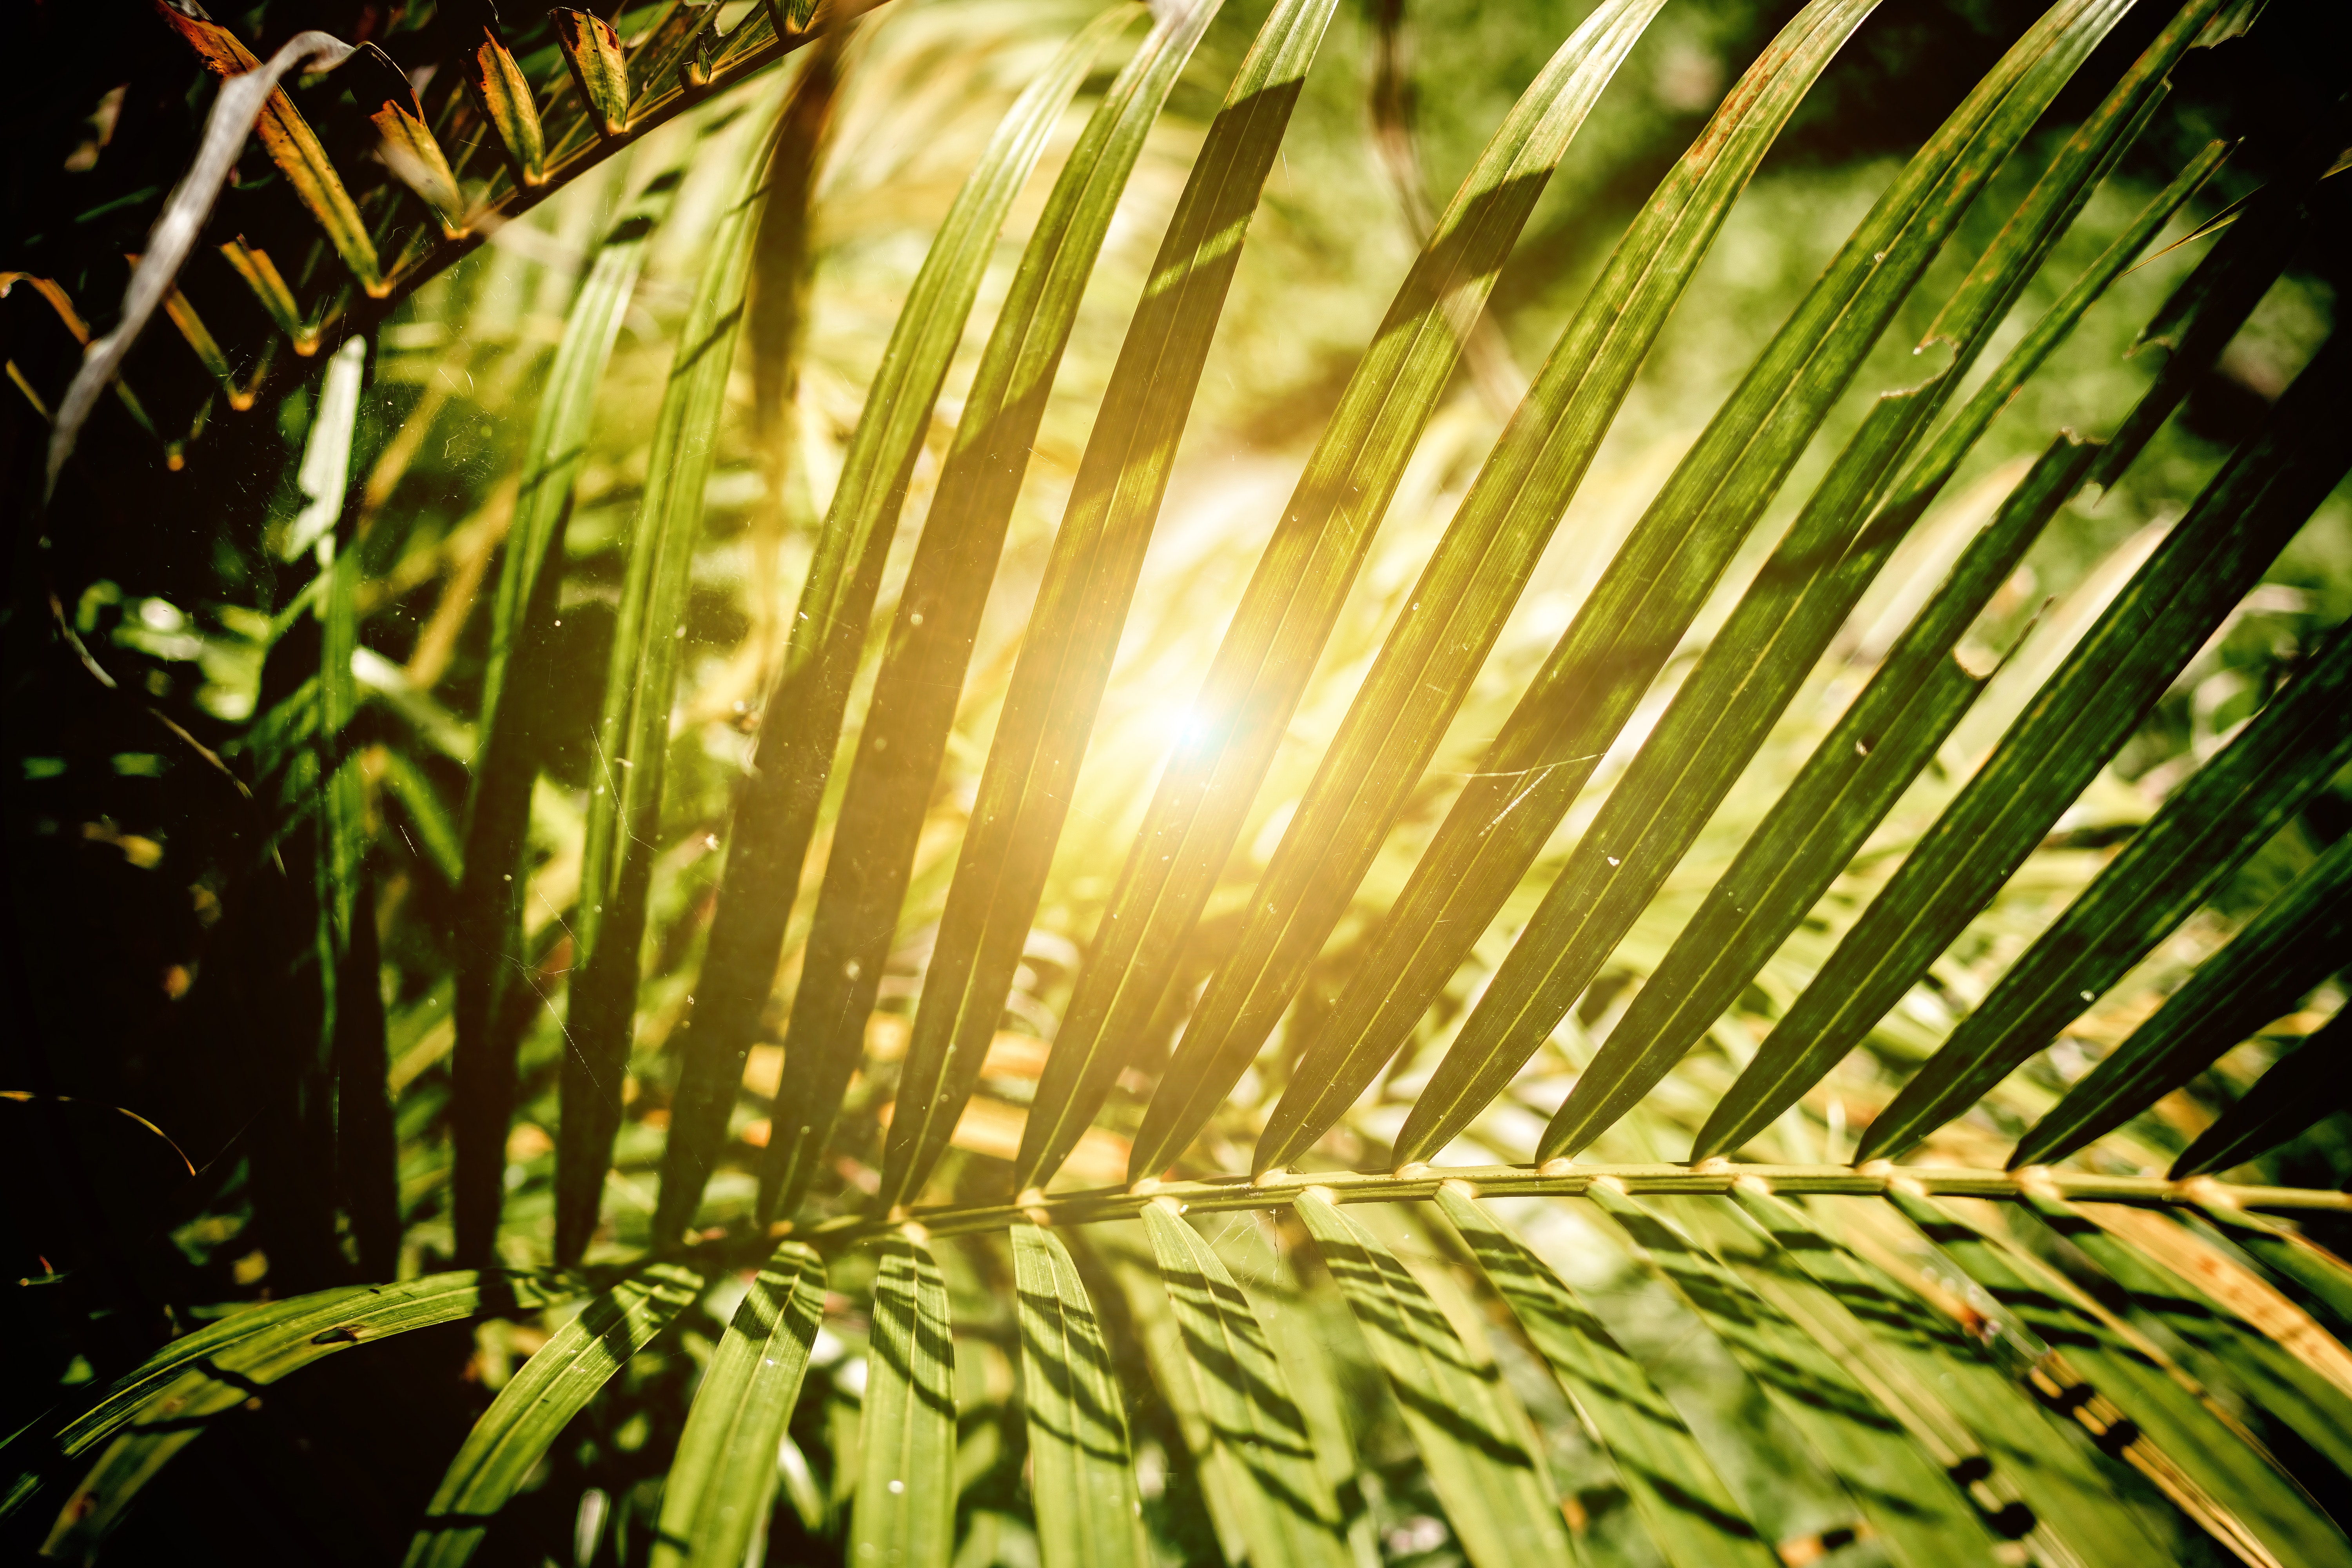
vegetation, leaf, arecales, palm tree, flora, sunlight, plant, jungle, biome, tree, grass family, grass, computer wallpaper, plant stem